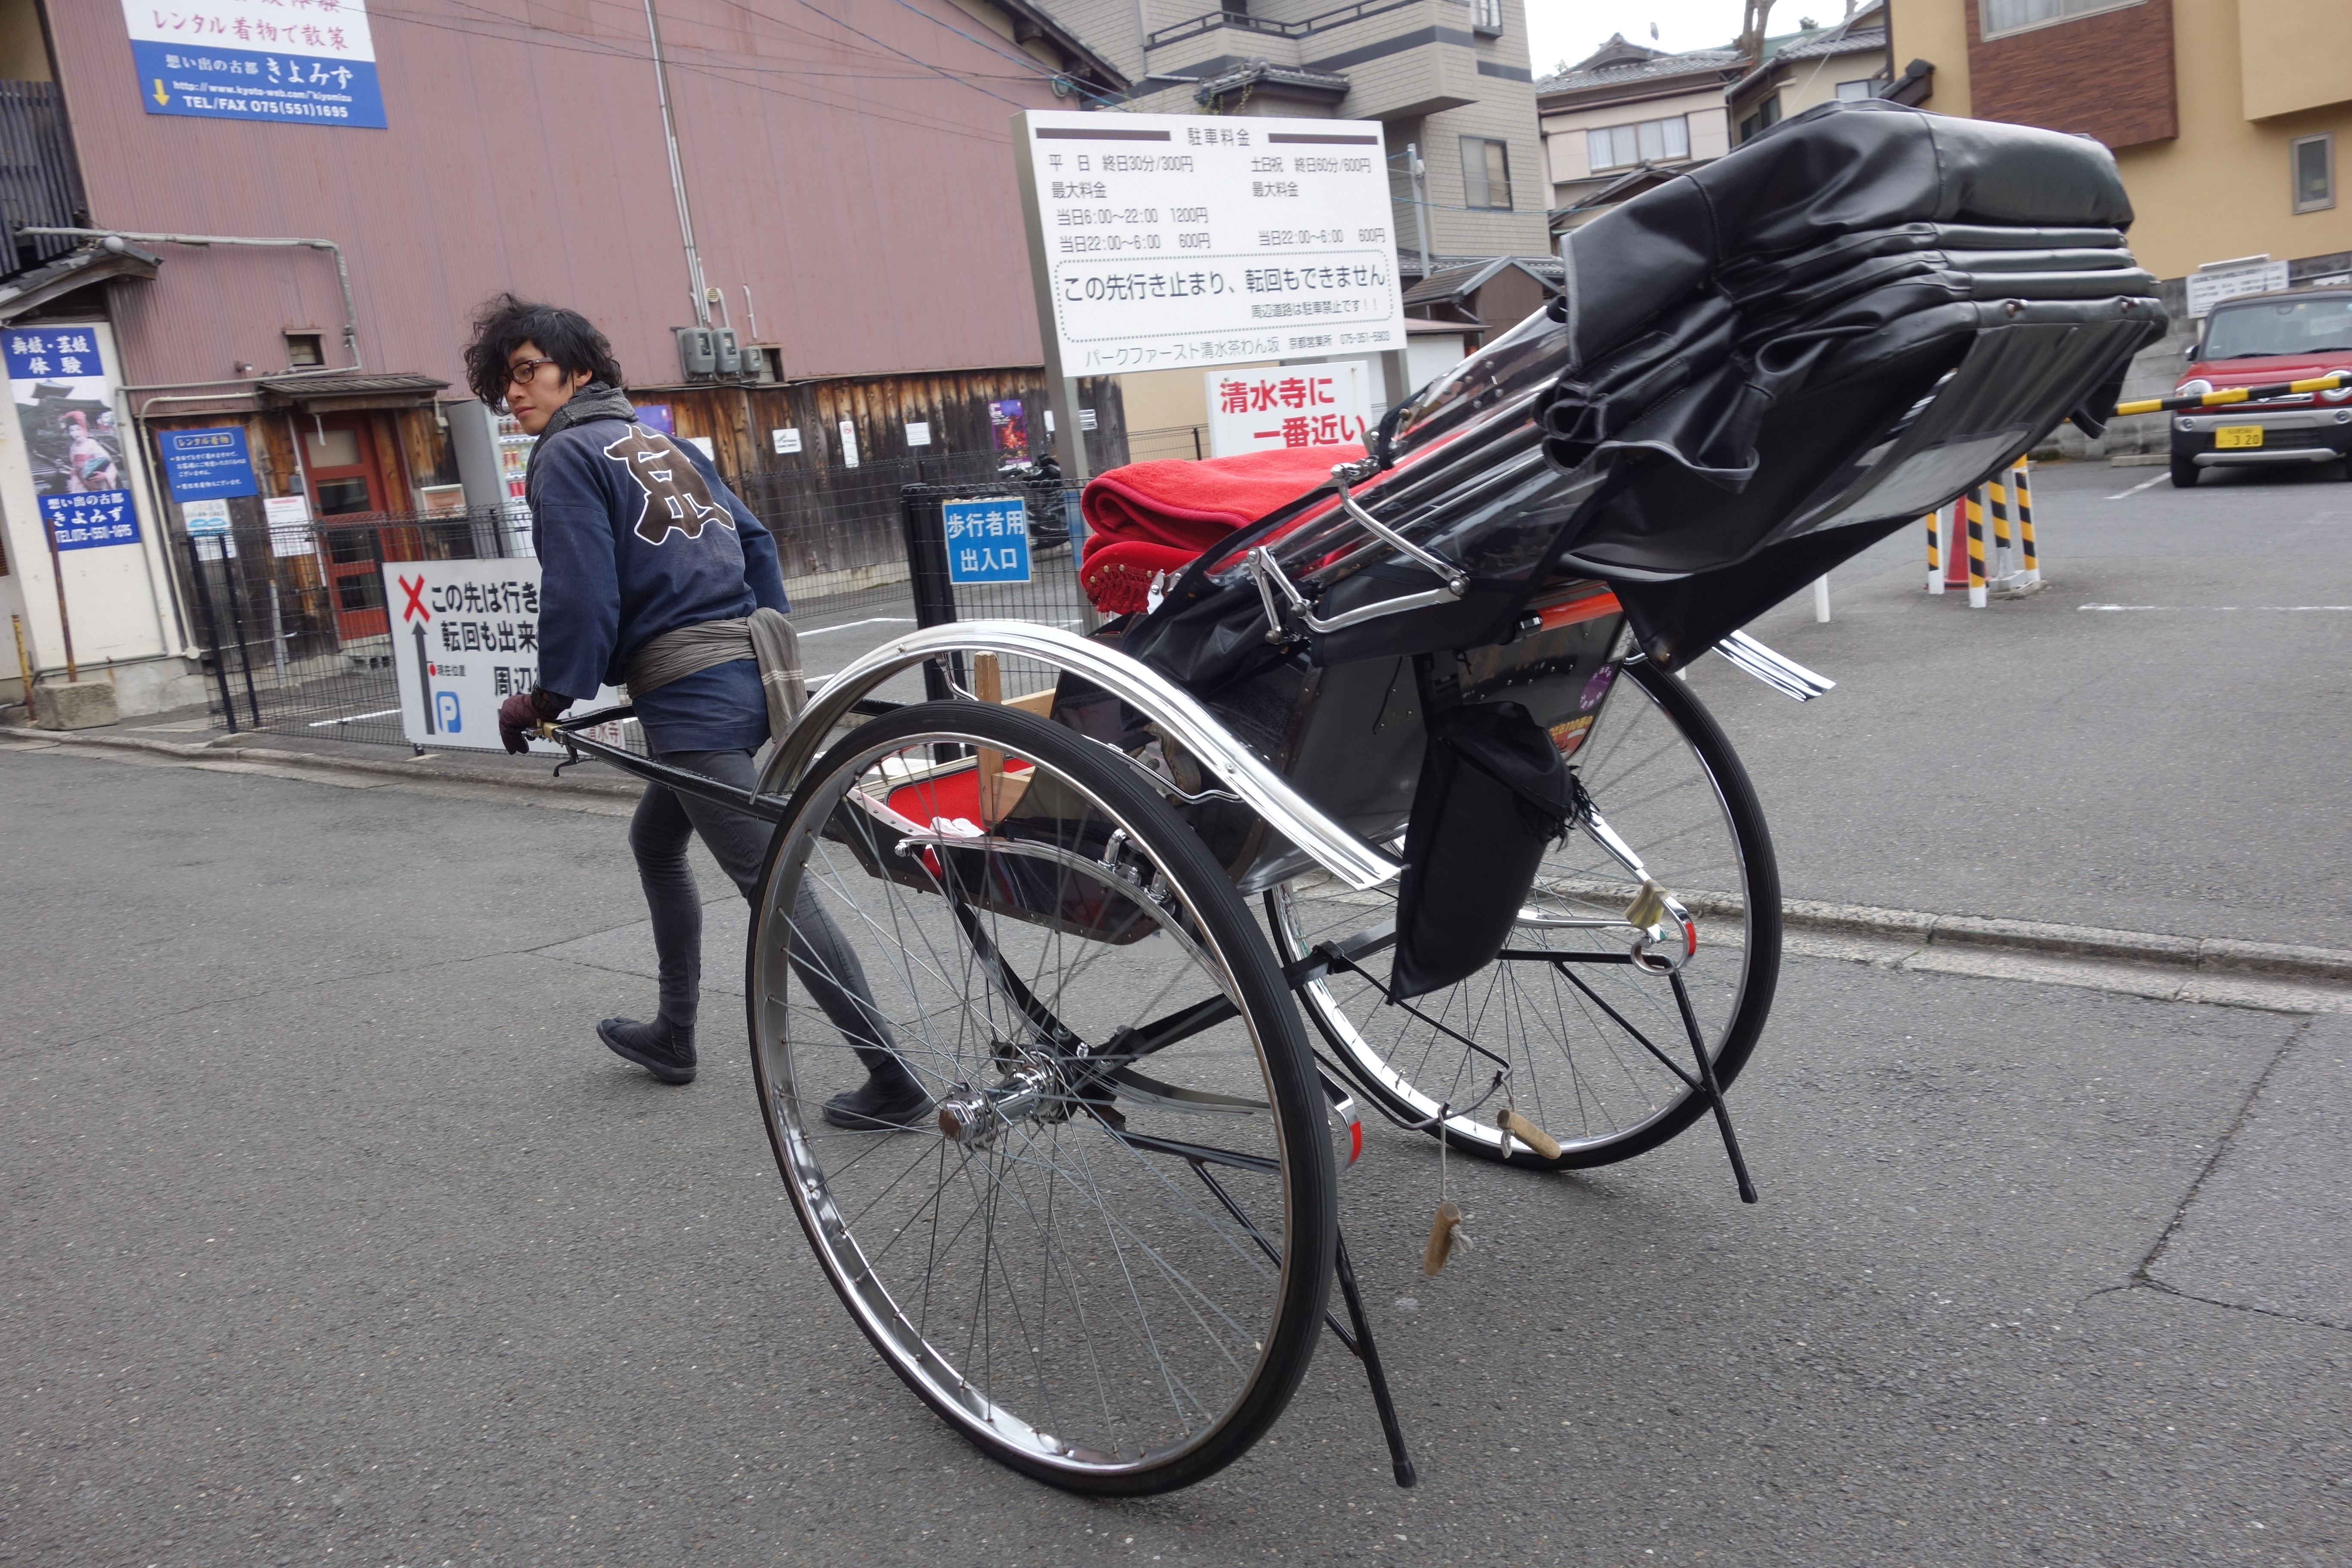
bicycle, vehicle, sports equipment, mountain bike, cycling, race, kyoto, rickshaw, pull carts, kiyomizu, road cycling, land vehicle, cyclo cross bicycle, bicycle racing, road bicycle, endurance sports, racing bicycle, hybrid bicycle, road bicycle racing